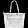
Label: Bag